Sky position (RA, Dec in degrees): 135.168, 6.186
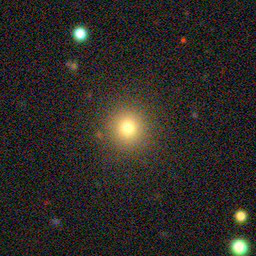
Galaxy morphology: Round Smooth Galaxies